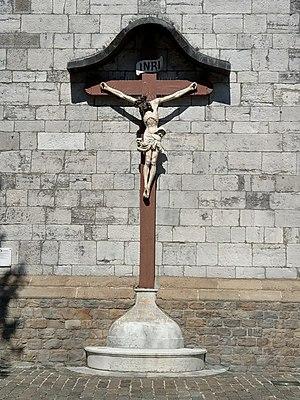
Croix missionnaire érigée lors de la première mission populaire à Eupen en 1852. La croix a été entièrement rénovée en 1975.